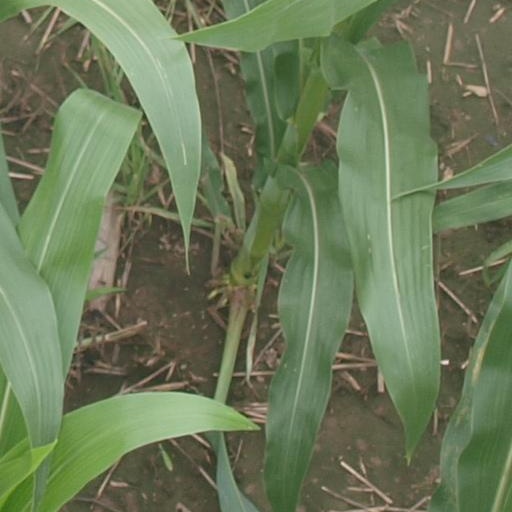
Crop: maize; corn